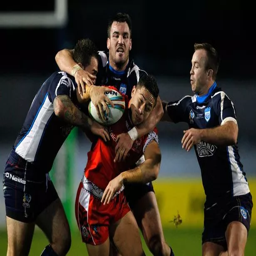
rugby player in action for uk constituent country against rugby league team .